Ka-Glom!

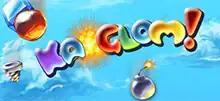

Ka-Glom! is a puzzle video game created and published by mobile developer Magmic. Originally developed for BlackBerry in 2006, it has since been ported to Java, Windows Mobile, and iOS devices. It is similar to "Puyo Puyo" which was originally released in 1991 by Compile for the MSX2.